Elisabeth Carlisle-Hollenbeck

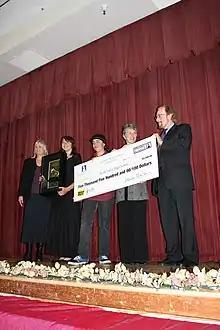
Scotts Valley High School - Carlisle-Hollenbeck (far left) GRAMMY 2011

Carlisle-Hollenbeck had met Los Angeles booking agent, Howard King, in 1987, who offered her a contract playing piano in hotels in Sweden through Live Nation, formerly EMA-Telstar. While touring, she resided at Sheraton Hotels and Resorts in Stockholm where hotel management had a piano put in her hotel room so she could practice for performances and work on writing songs. She is now a band teacher at Scotts Valley Middle School and Scotts Valley High School.